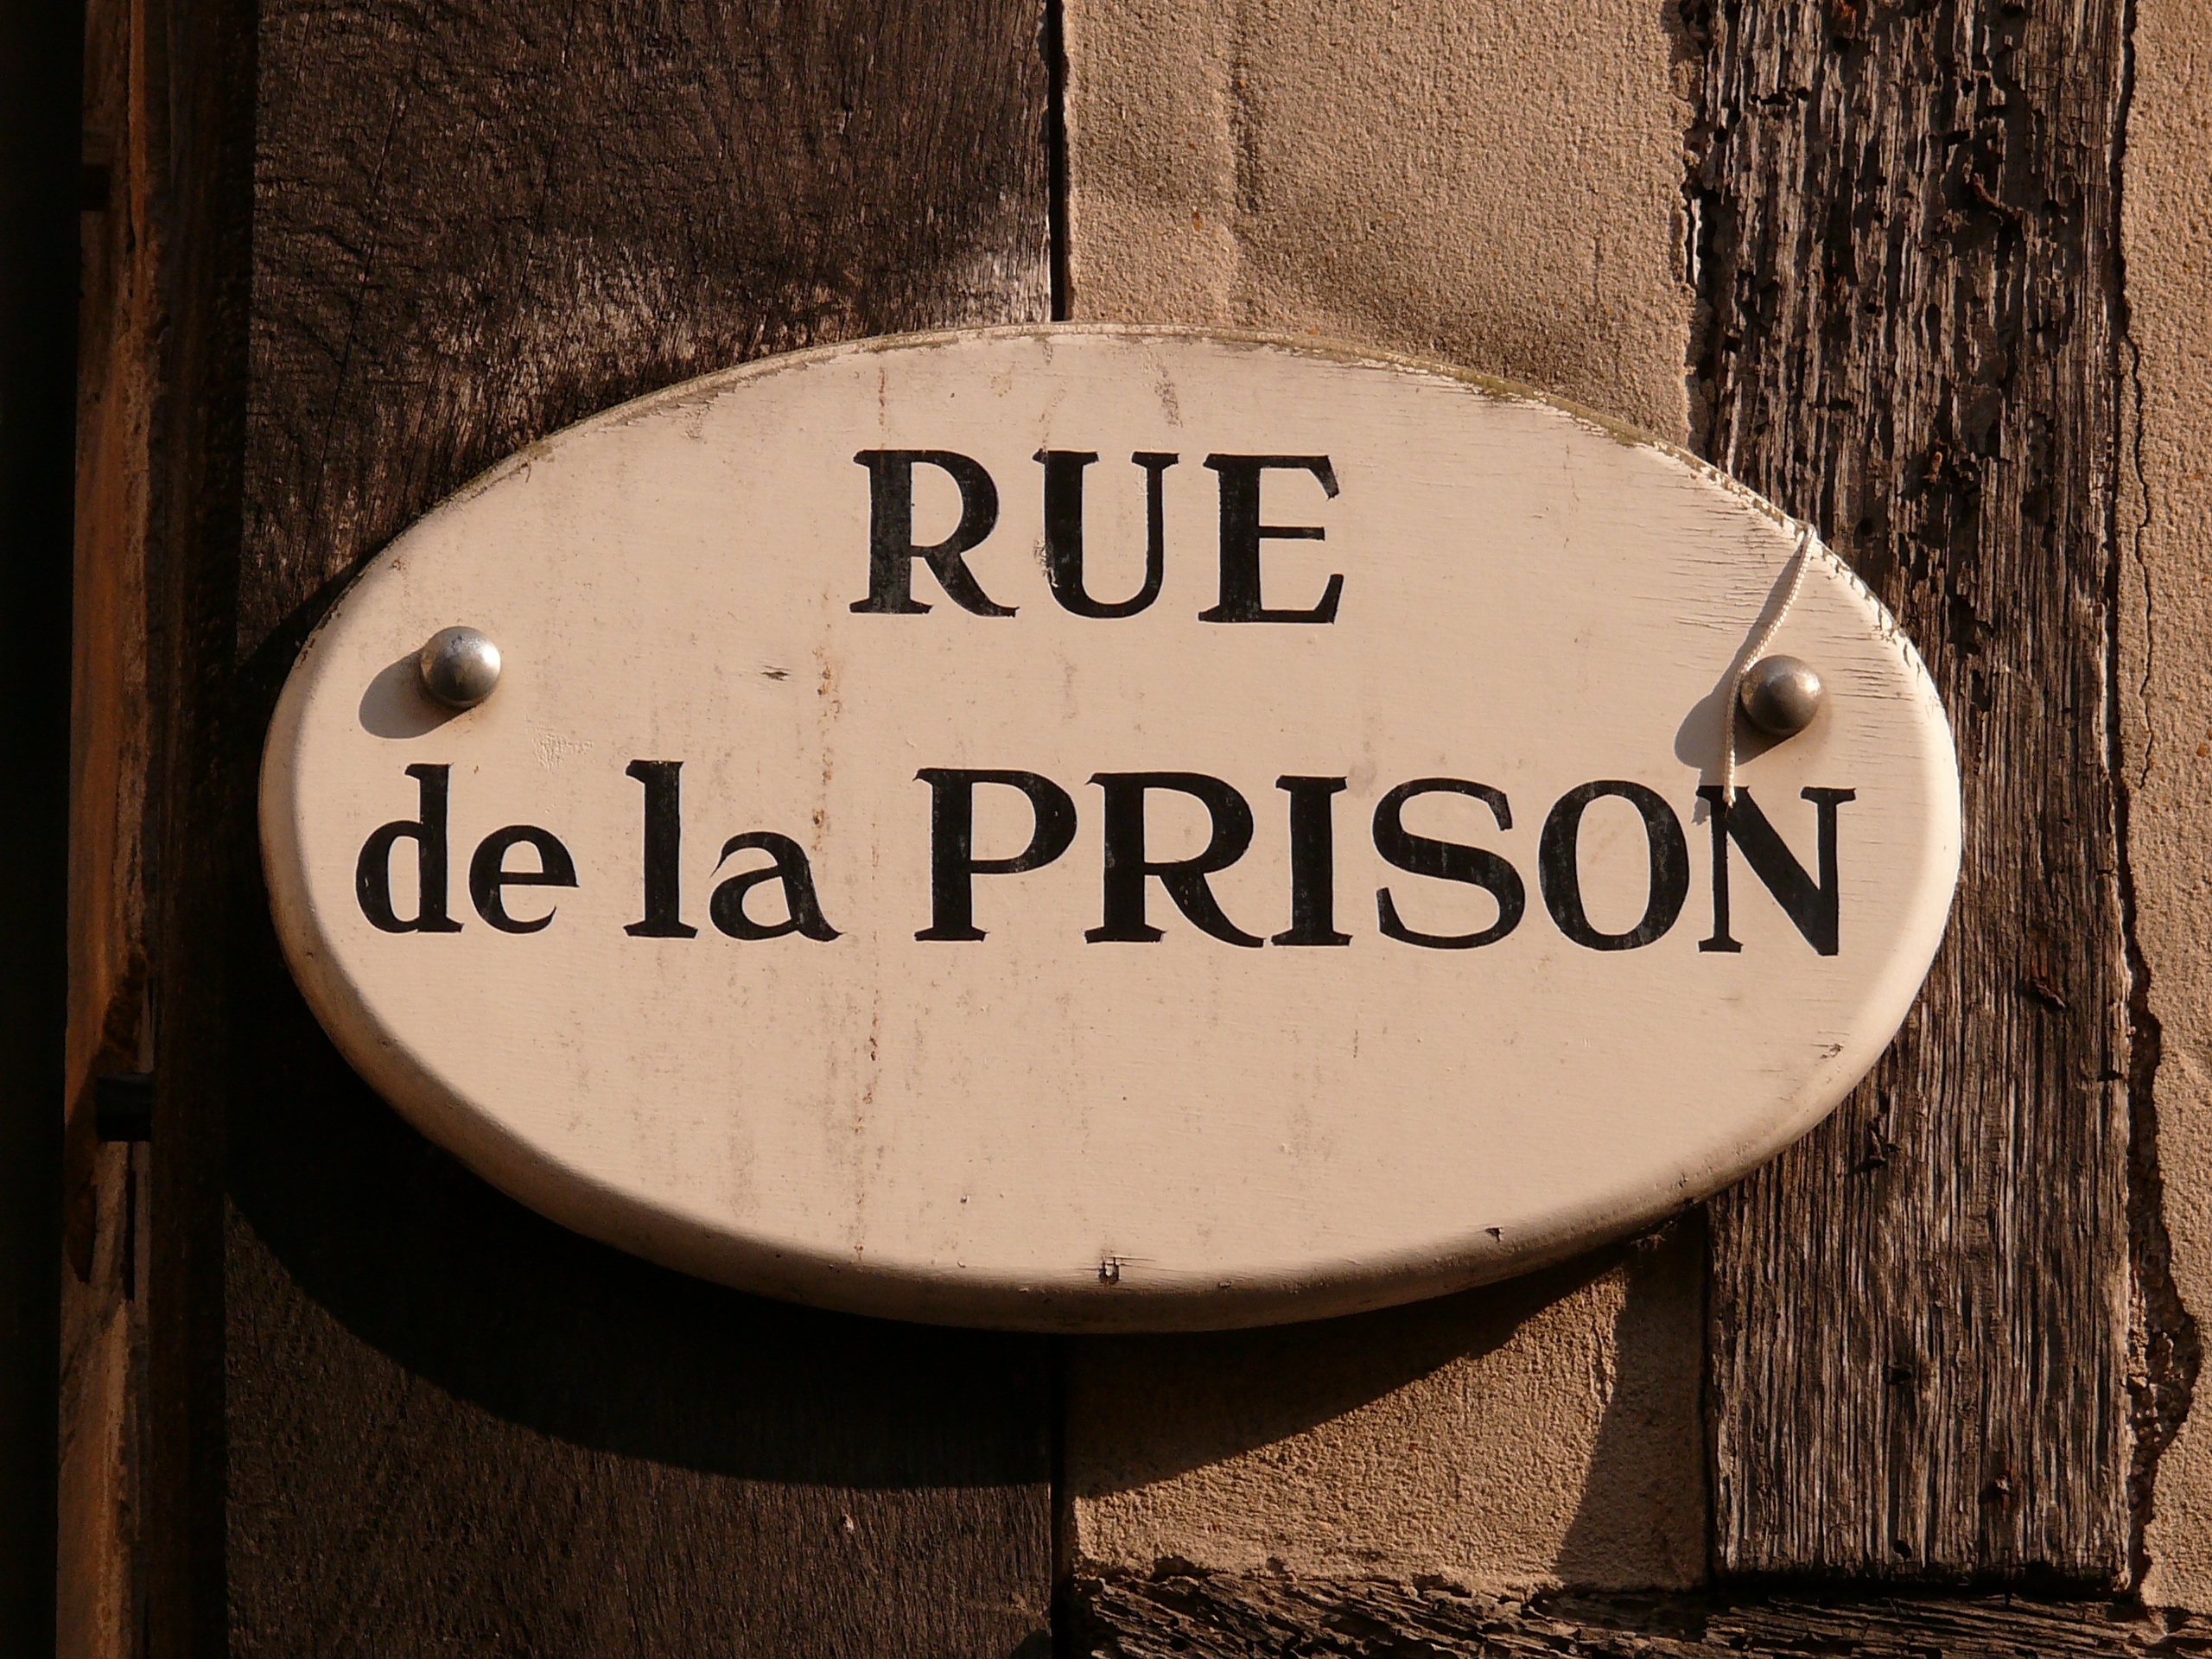
wood, white, street, antique, texture, round, number, old, city, wall, village, france, sign, color, plate, port, ornament, medieval, photograph, navigation, normandy, image, heritage, side, maritime, shape, former, emotion, honfleur, indication, impasse